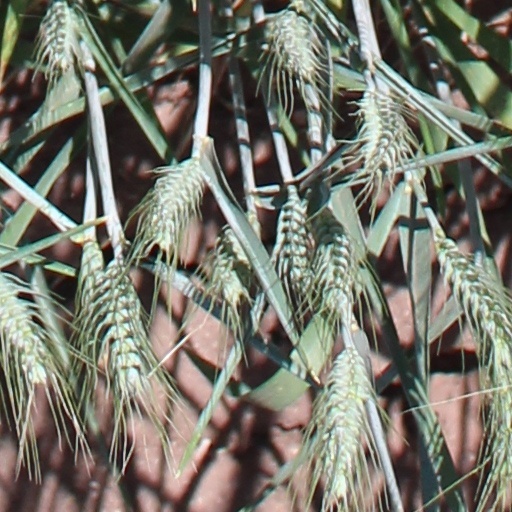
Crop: wheat